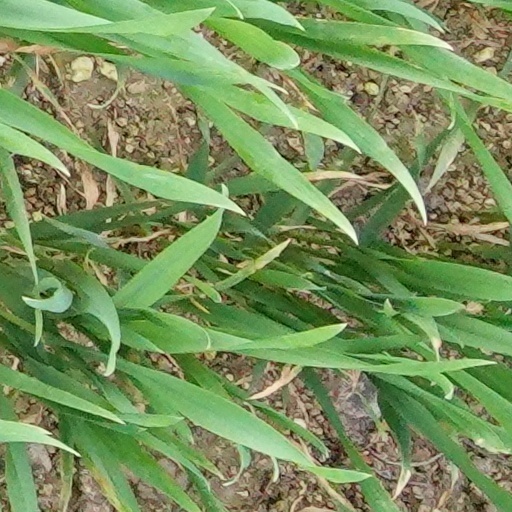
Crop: wheat